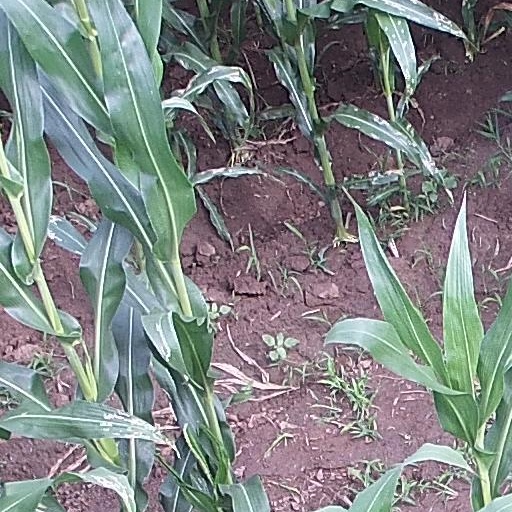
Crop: maize; corn